Brenna O'Brien

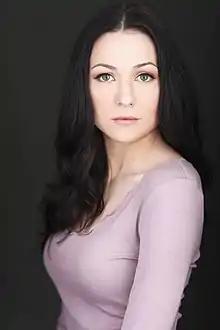
O'Brien in 2018

Brenna O'Brien (born March 9, 1991) is a Canadian actress and artist. She is best known for voicing Rin in the anime series "Inuyasha". O'Brien was in the original pilot of "The Middle" in 2007 also starring Ricki Lake and Atticus Shaffer. This pilot was then re-created in 2009 with the current cast.